Prince Frederick Augustus of Anhalt-Dessau

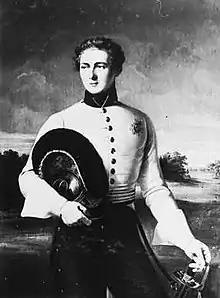

Frederick Augustus of Anhalt-Dessau (23 September 1799 – 4 December 1864), was a German prince of the House of Ascania from the Anhalt-Dessau branch.